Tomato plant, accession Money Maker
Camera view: vertical (180 deg); turntable rotation: 240 degrees
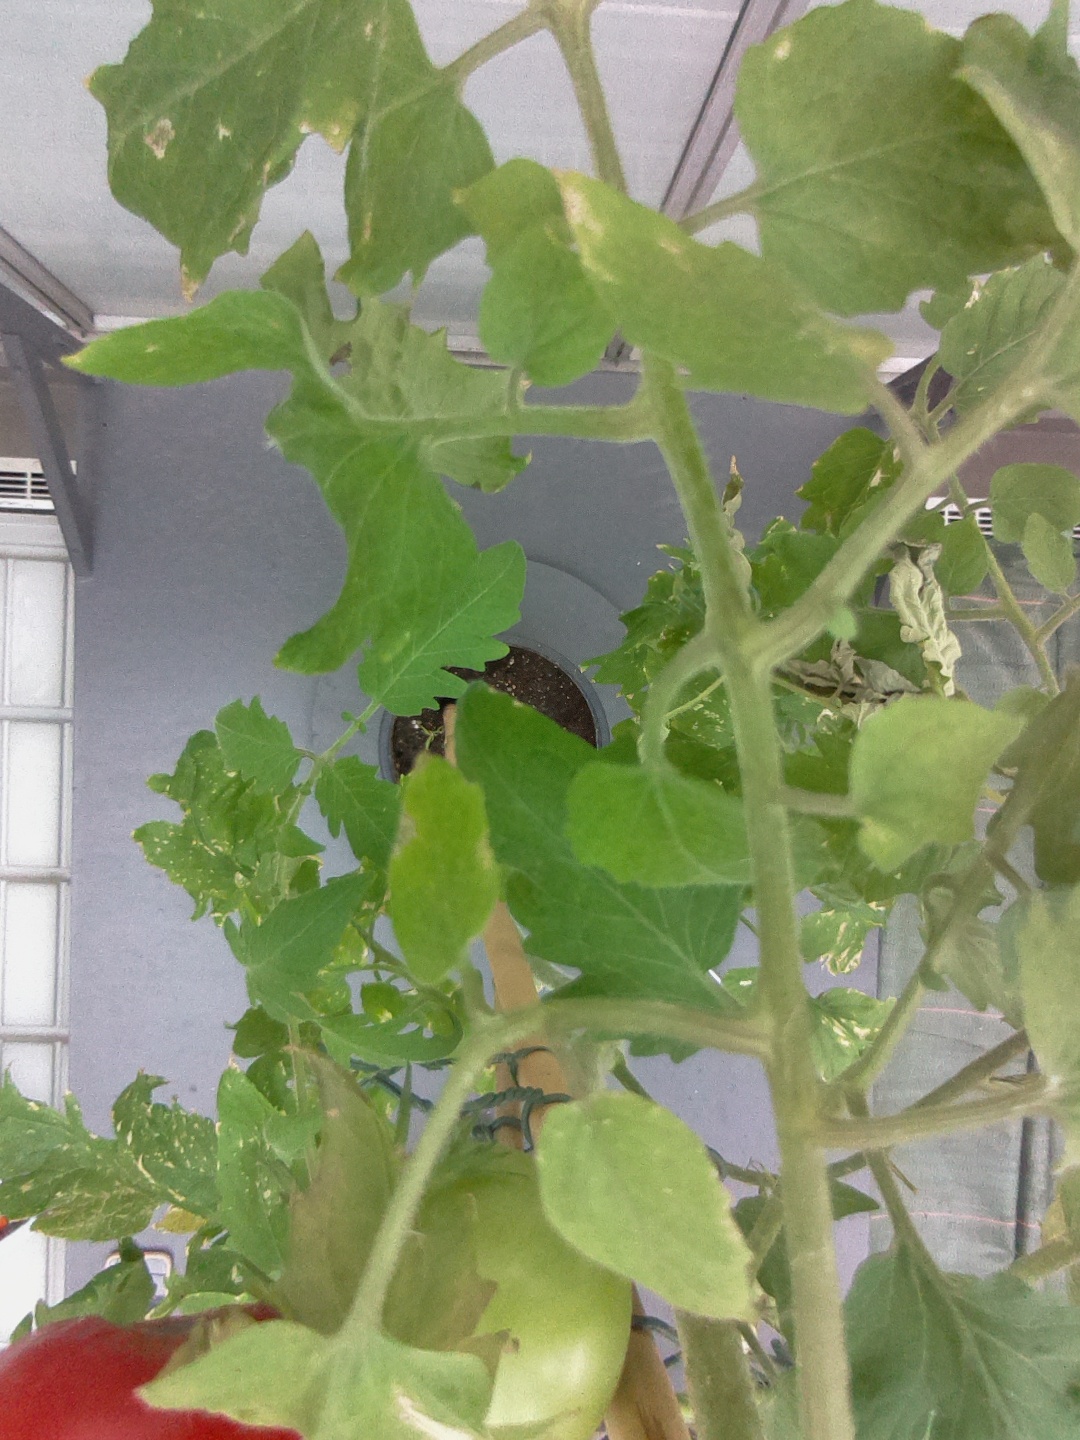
BBCH growth stage 83: 30%-40% of fruits show typical fully ripe color